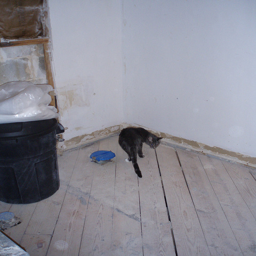
a black white and gray cat and a black trash can
A small gray cat turning around in a corner.
A cat on the floor of an empty room
Young cat in corner of a room under construction.
A dark cat on a floor in the corner.